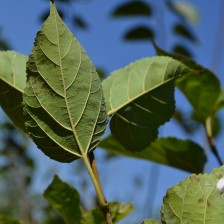
Variety: Kamphaengsaeng42